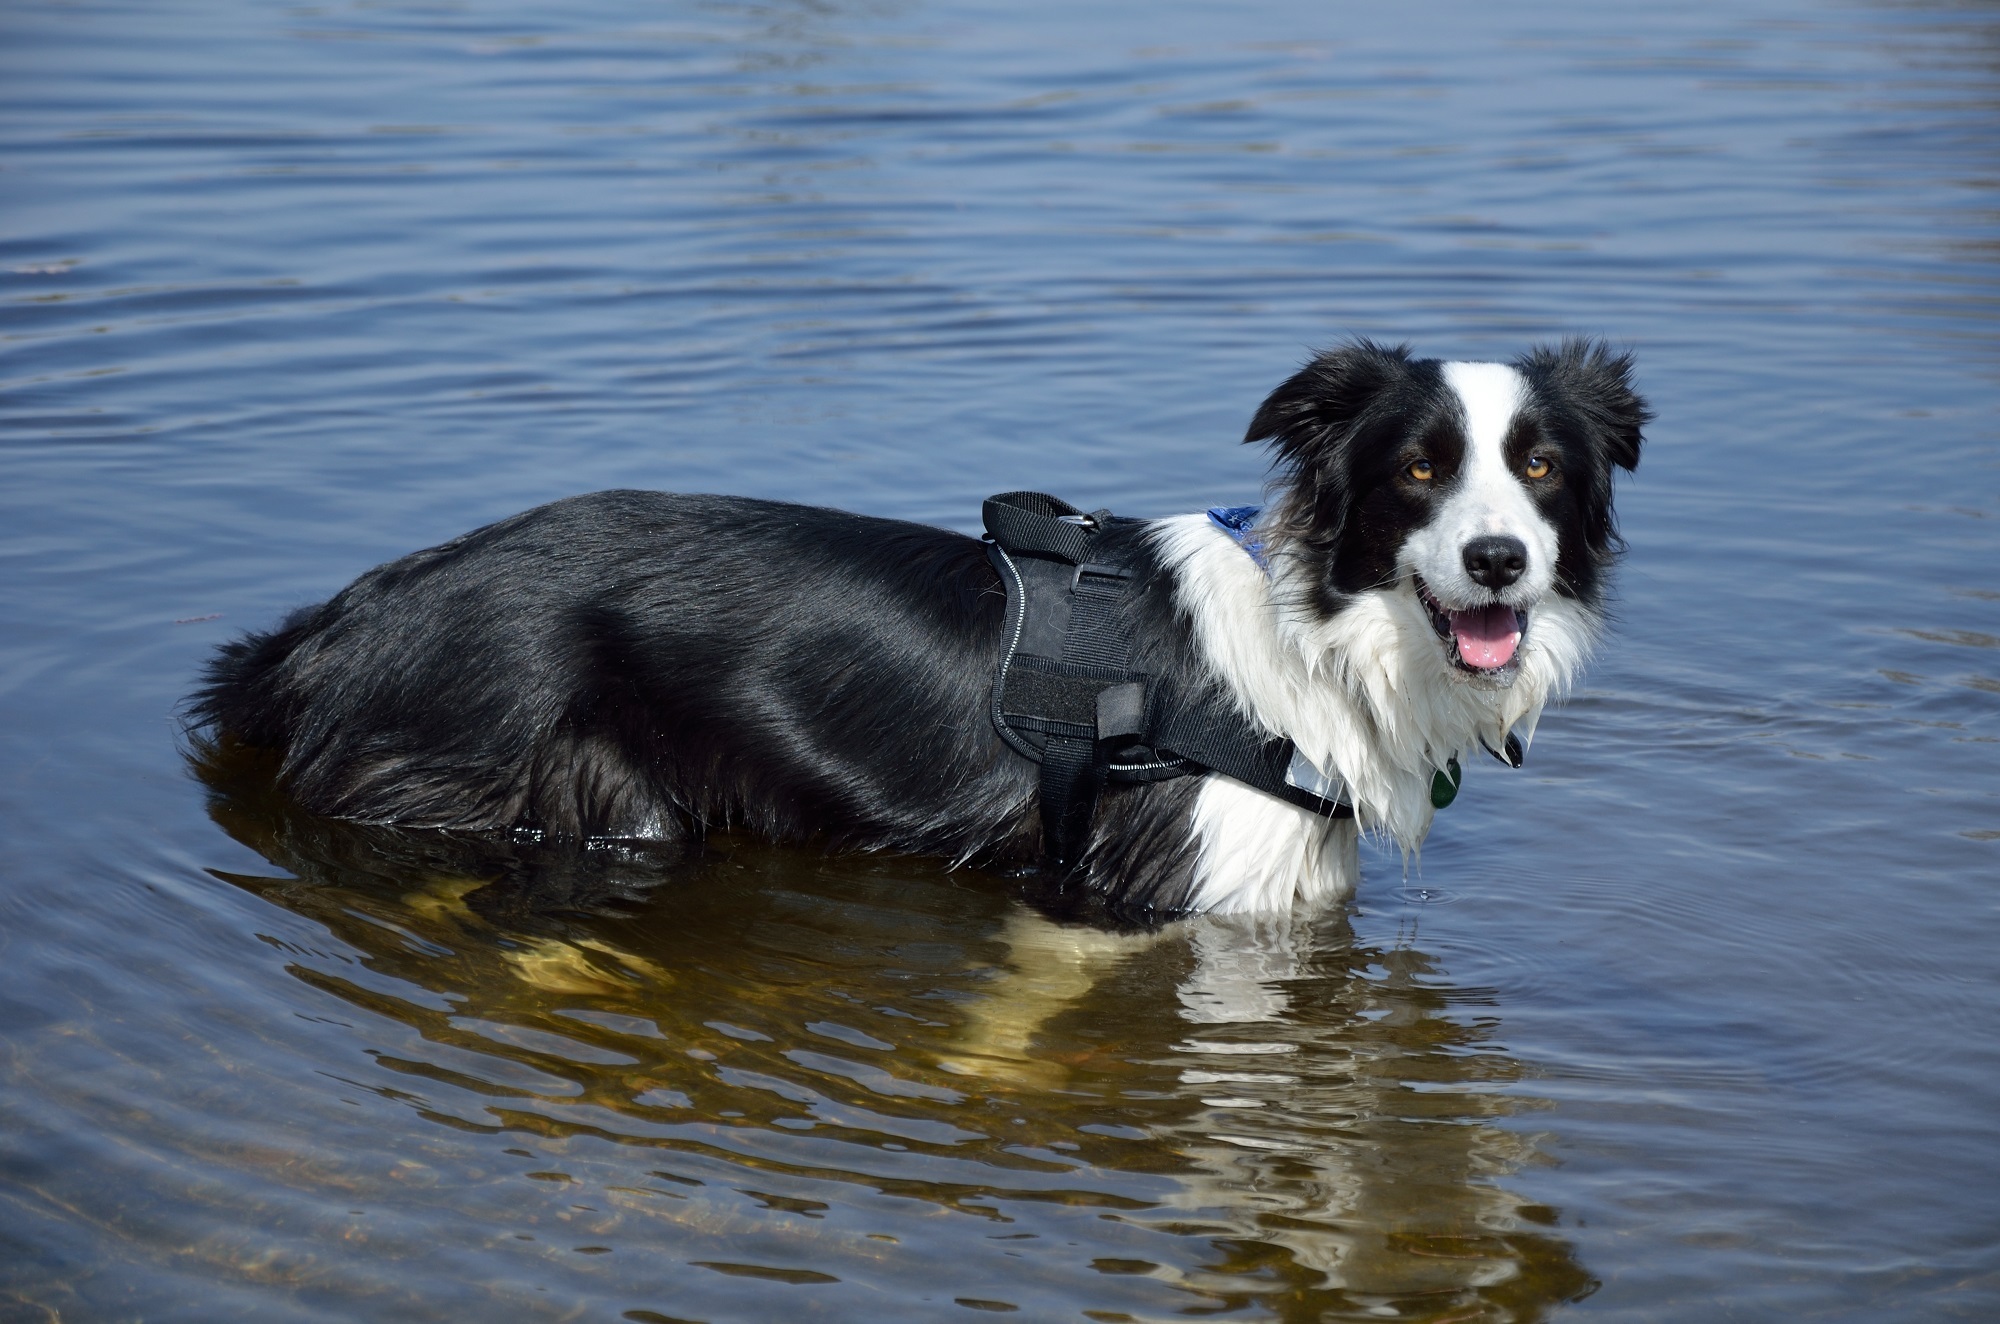
australian sheepdog, water, cute, canine, playful, looking, outdoors, life jacket, portrait, dog